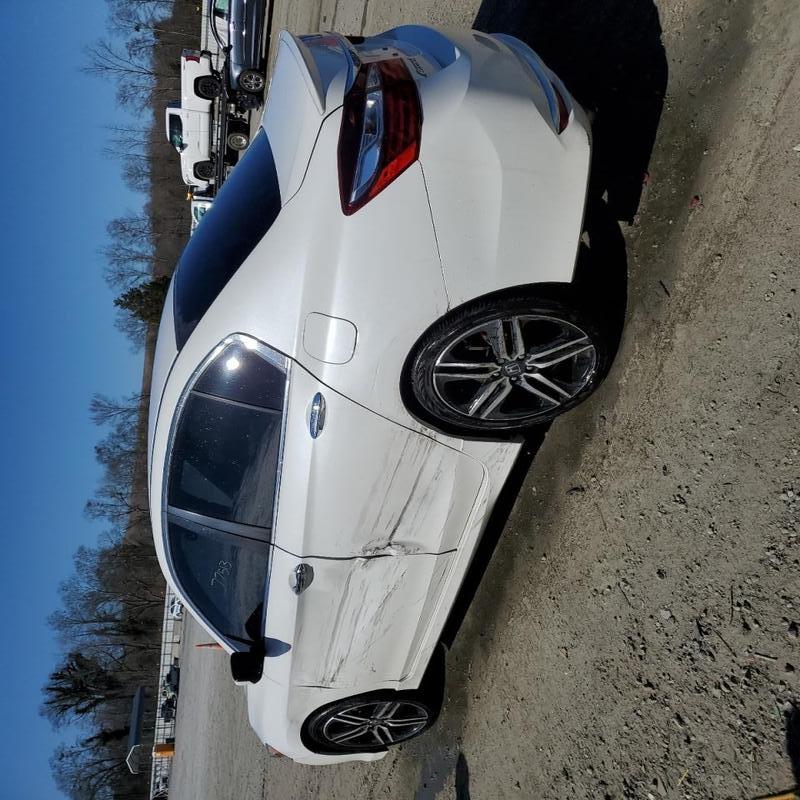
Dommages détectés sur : porte avant gauche, porte arrière droite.
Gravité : mineur